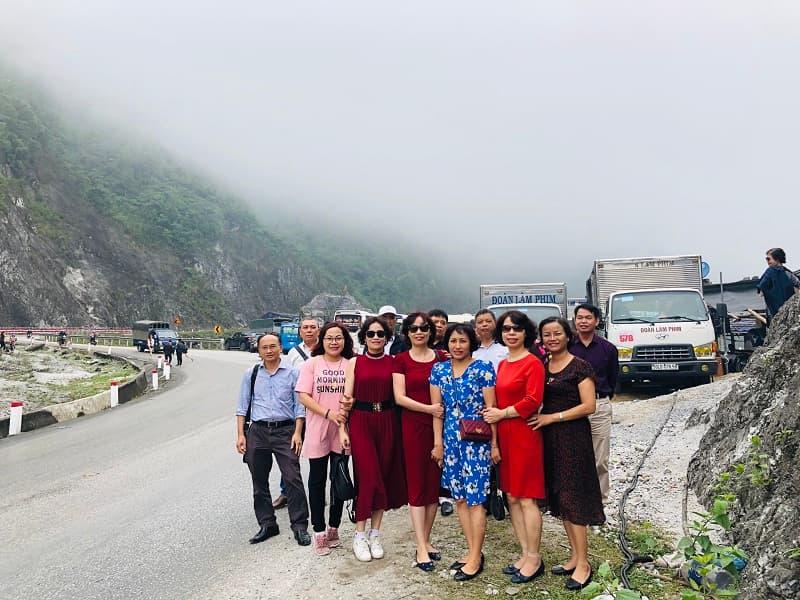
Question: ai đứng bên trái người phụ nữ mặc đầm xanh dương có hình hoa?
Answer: người phụ nữ mặc đầm đỏ